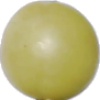
Label: Grape White 2